Chrysler Valiant

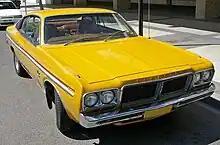
CL Charger 770 coupe

The VH model range also saw the introduction of the new luxury class vehicles, the CH range. The CH was a further longer in the wheelbase than the VH Valiant – – with a total length of . It featured quad round headlamps and a different rear end treatment, and had quieter suspension and higher equipment levels.